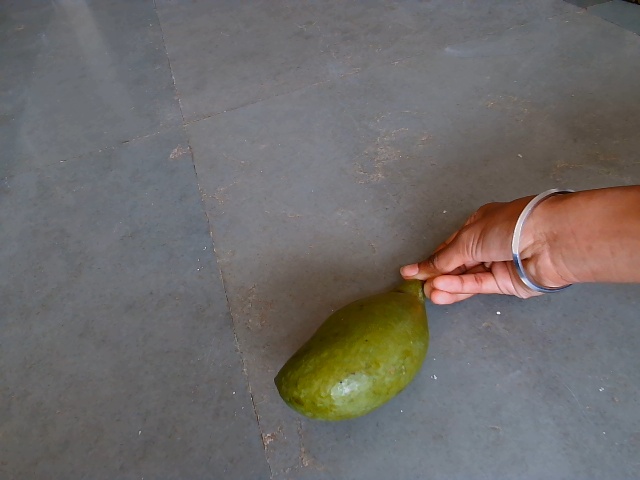
Label: Raw_Mango